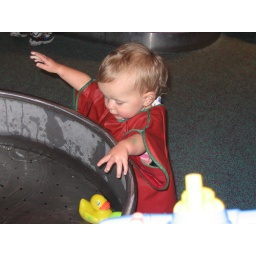
Darian playing at a water table in the Playscapes area. An area for toddlers.